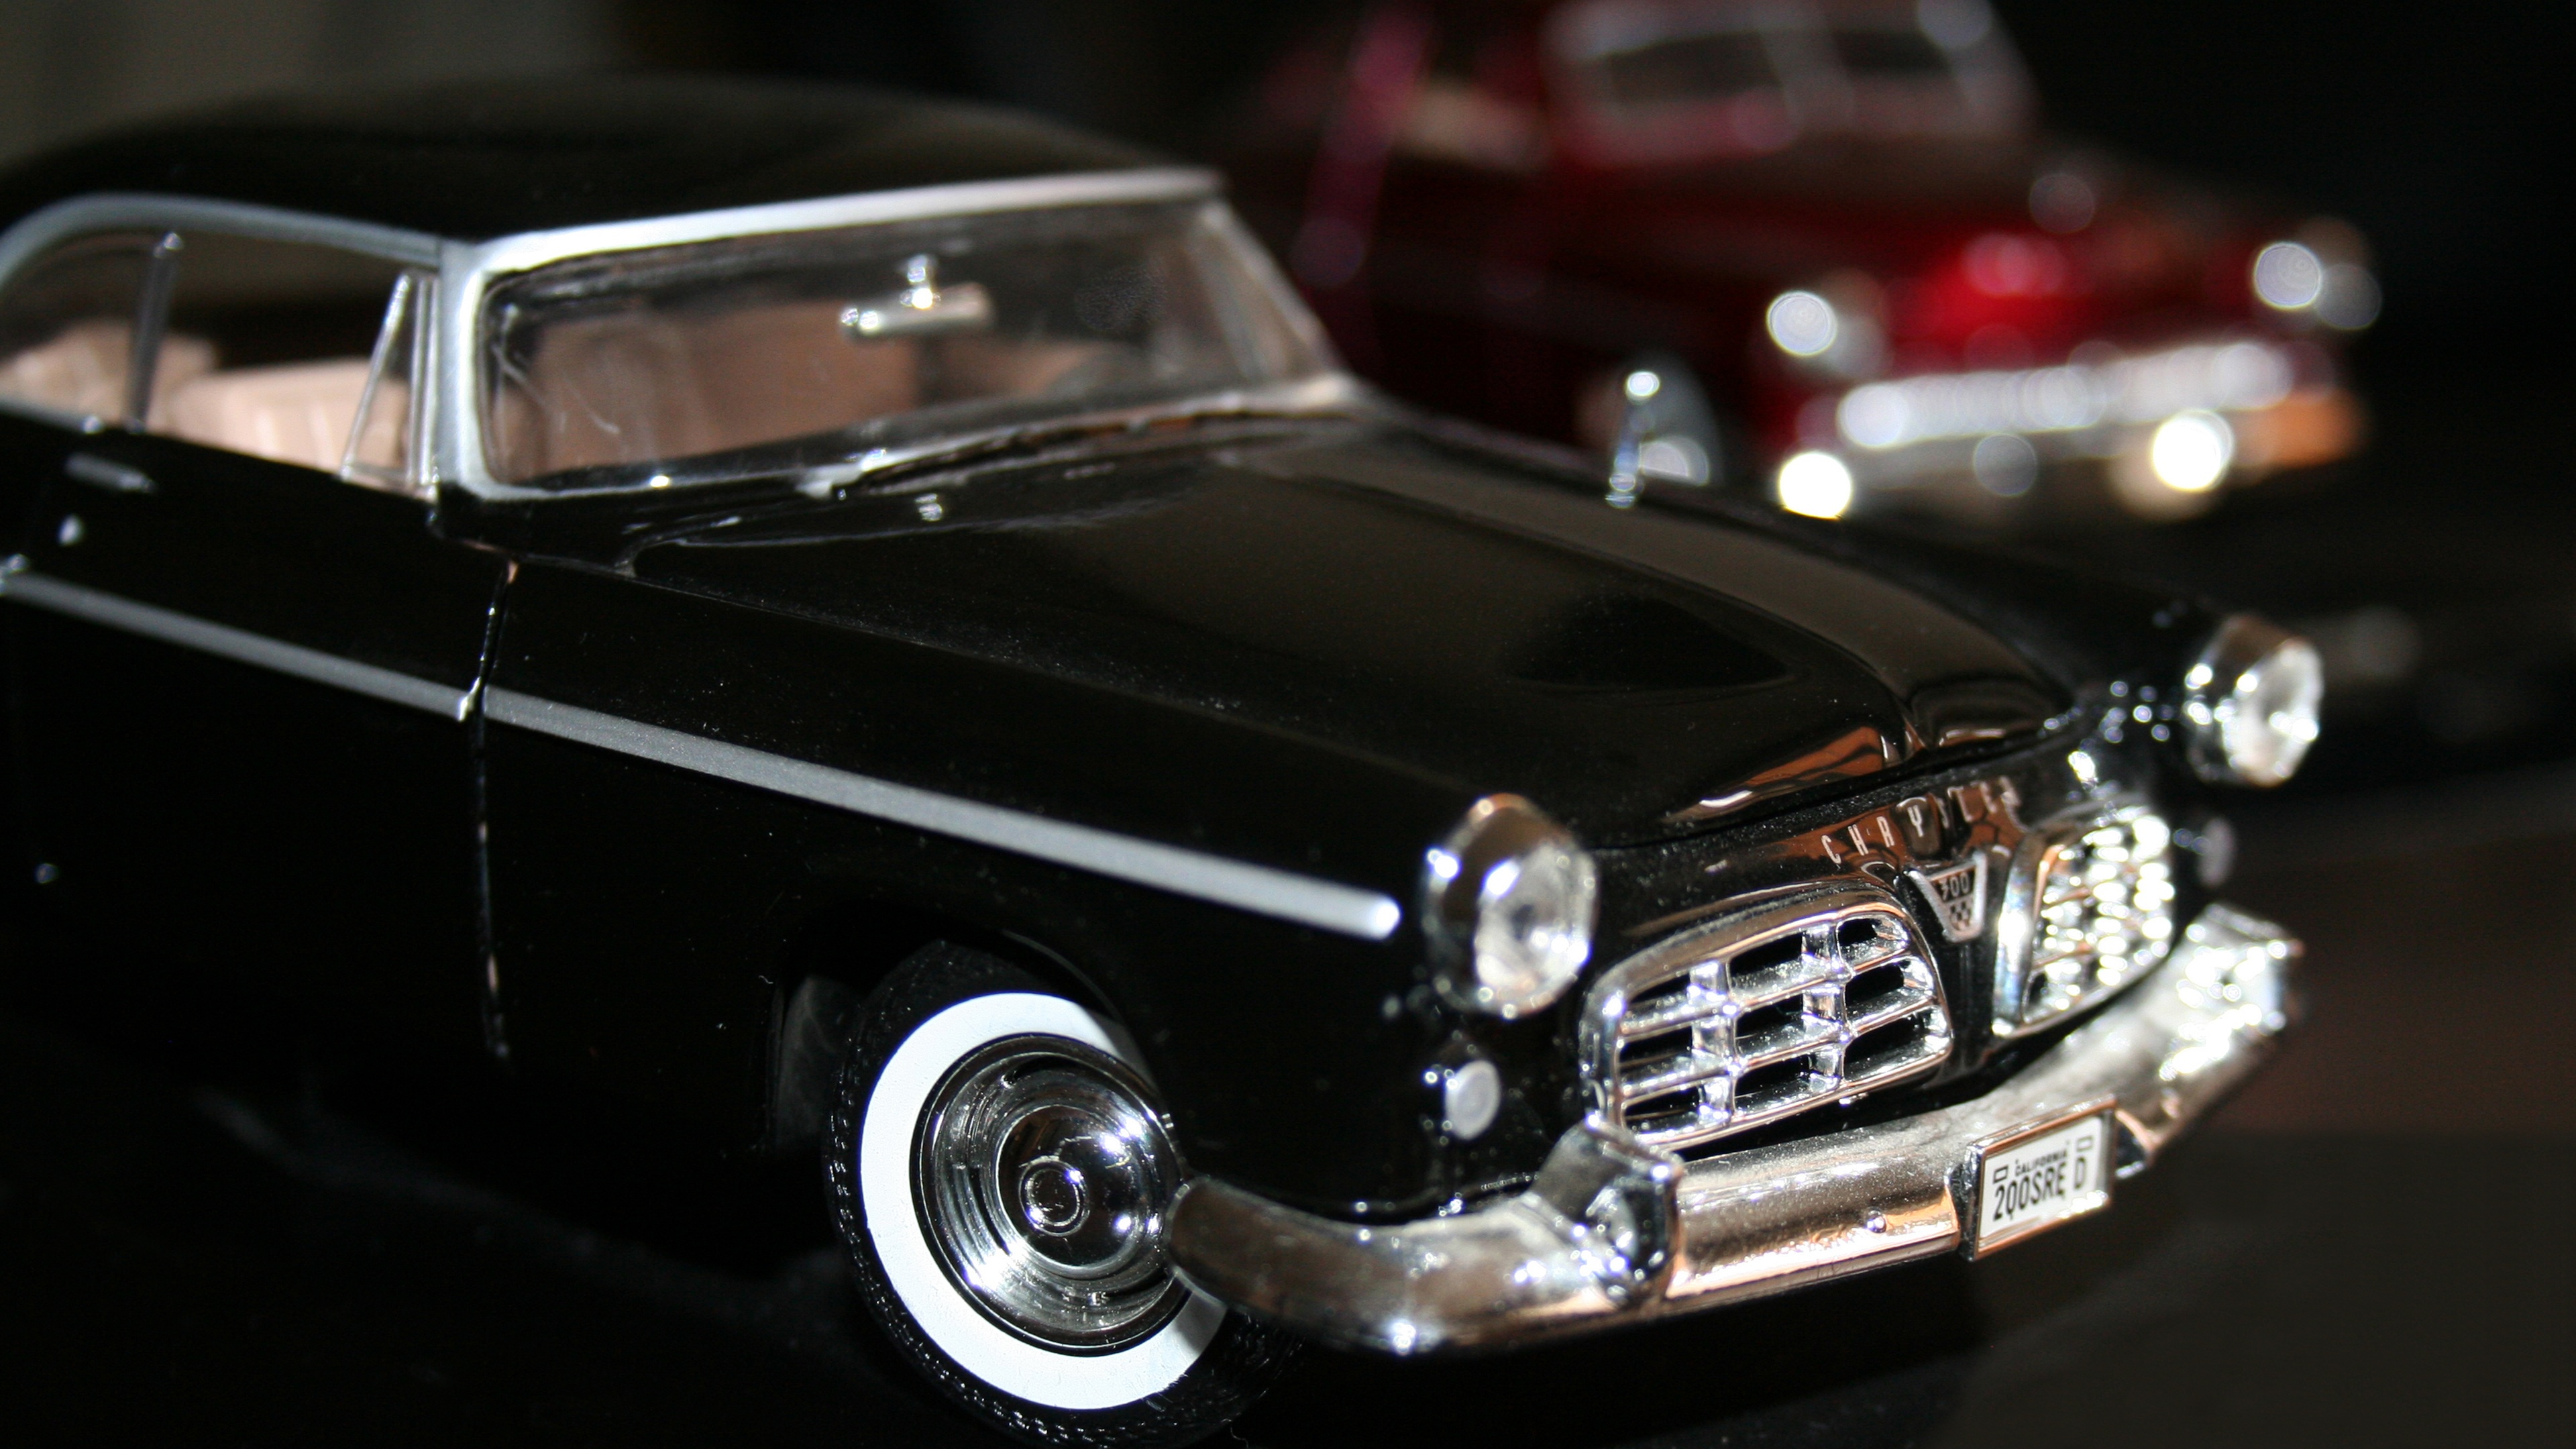
car, red, vehicle, nostalgia, black, toy, california, motor vehicle, vintage car, sedan, wallpaper, chrysler, 300, mercedes benz, antique car, model car, land vehicle, chrysler 300, automobile make, automotive exterior, automotive design, luxury vehicle, full size car